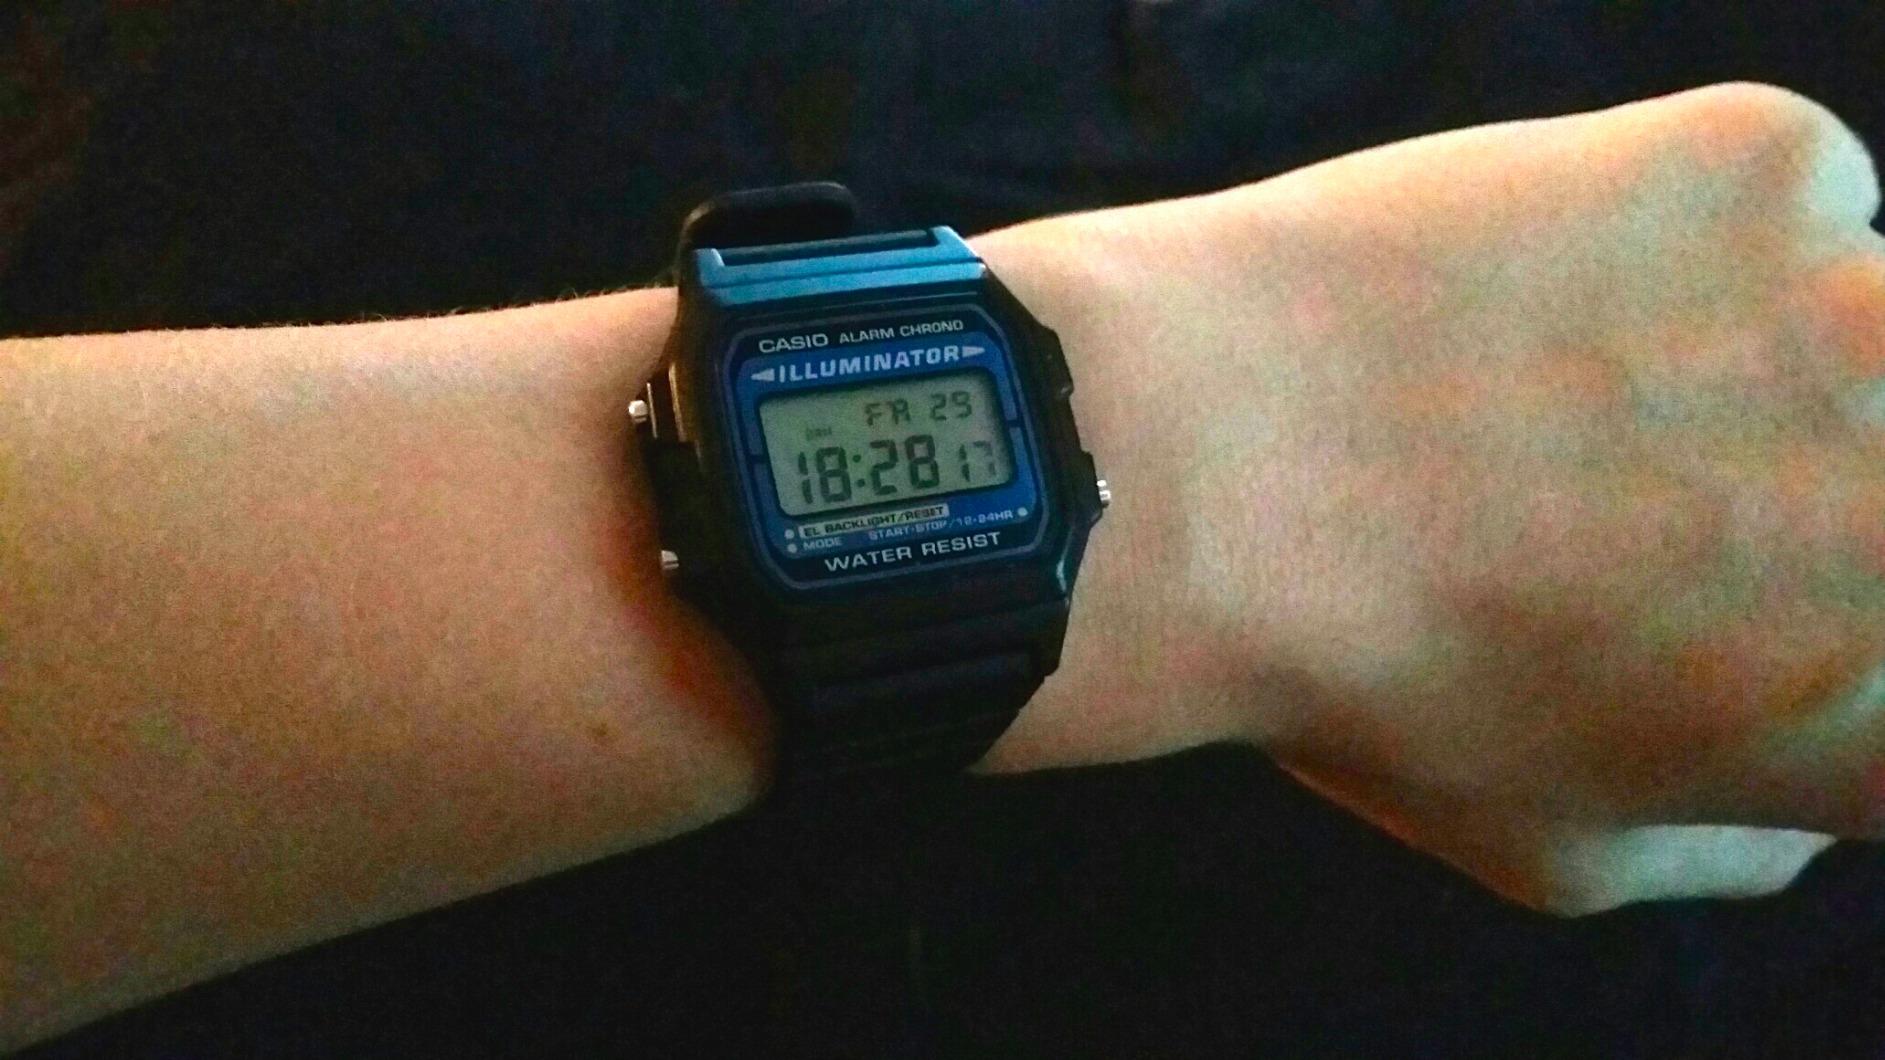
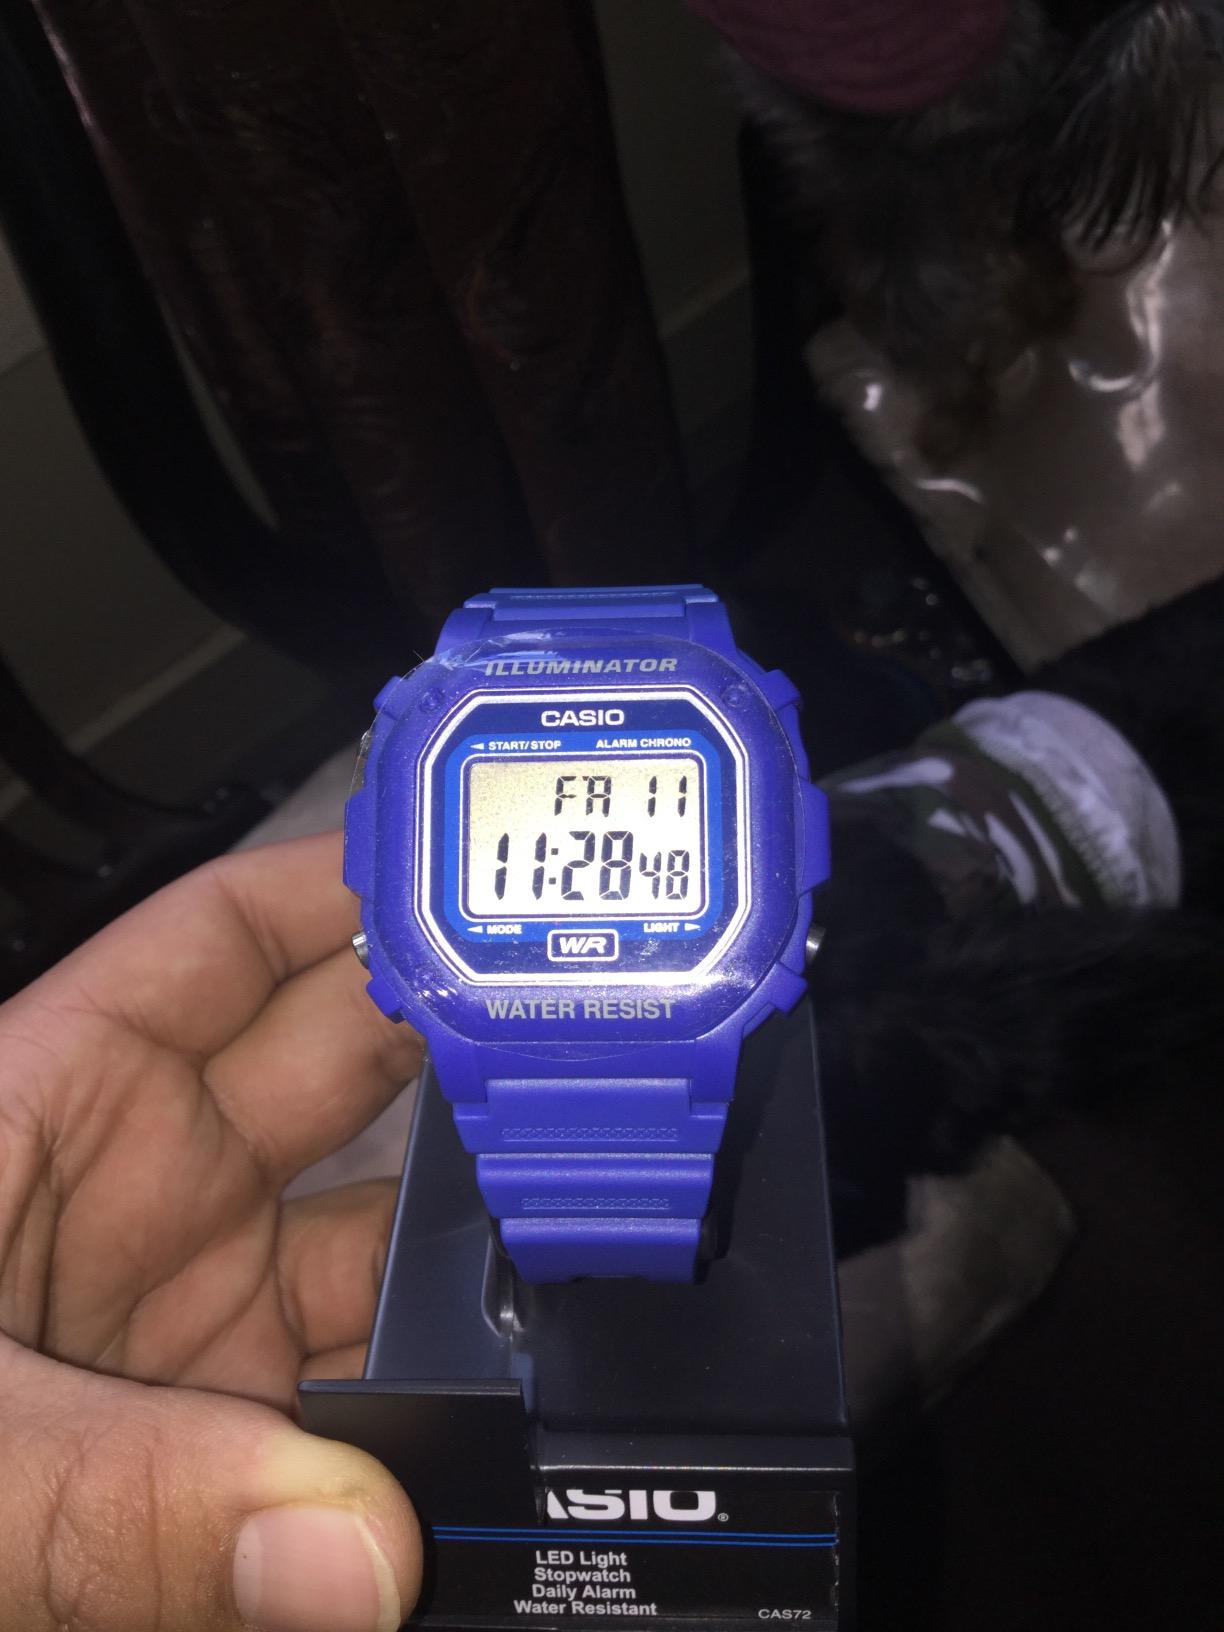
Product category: accessories_watch
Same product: no